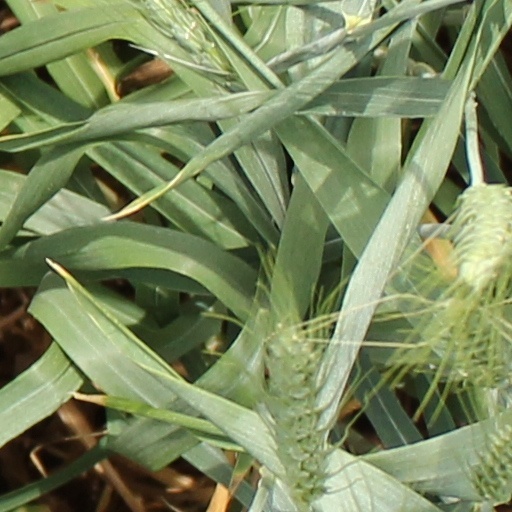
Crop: wheat